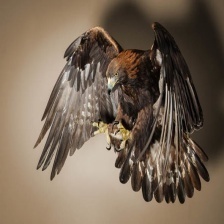
Species: GOLDEN EAGLE
Scientific name: AQUILA CHRYSAETOS